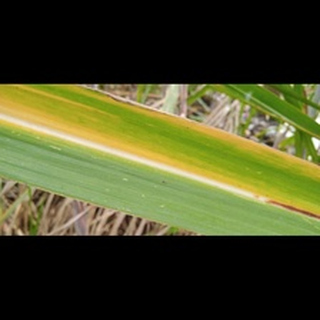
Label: sugarcane_yellow_leaf_disease